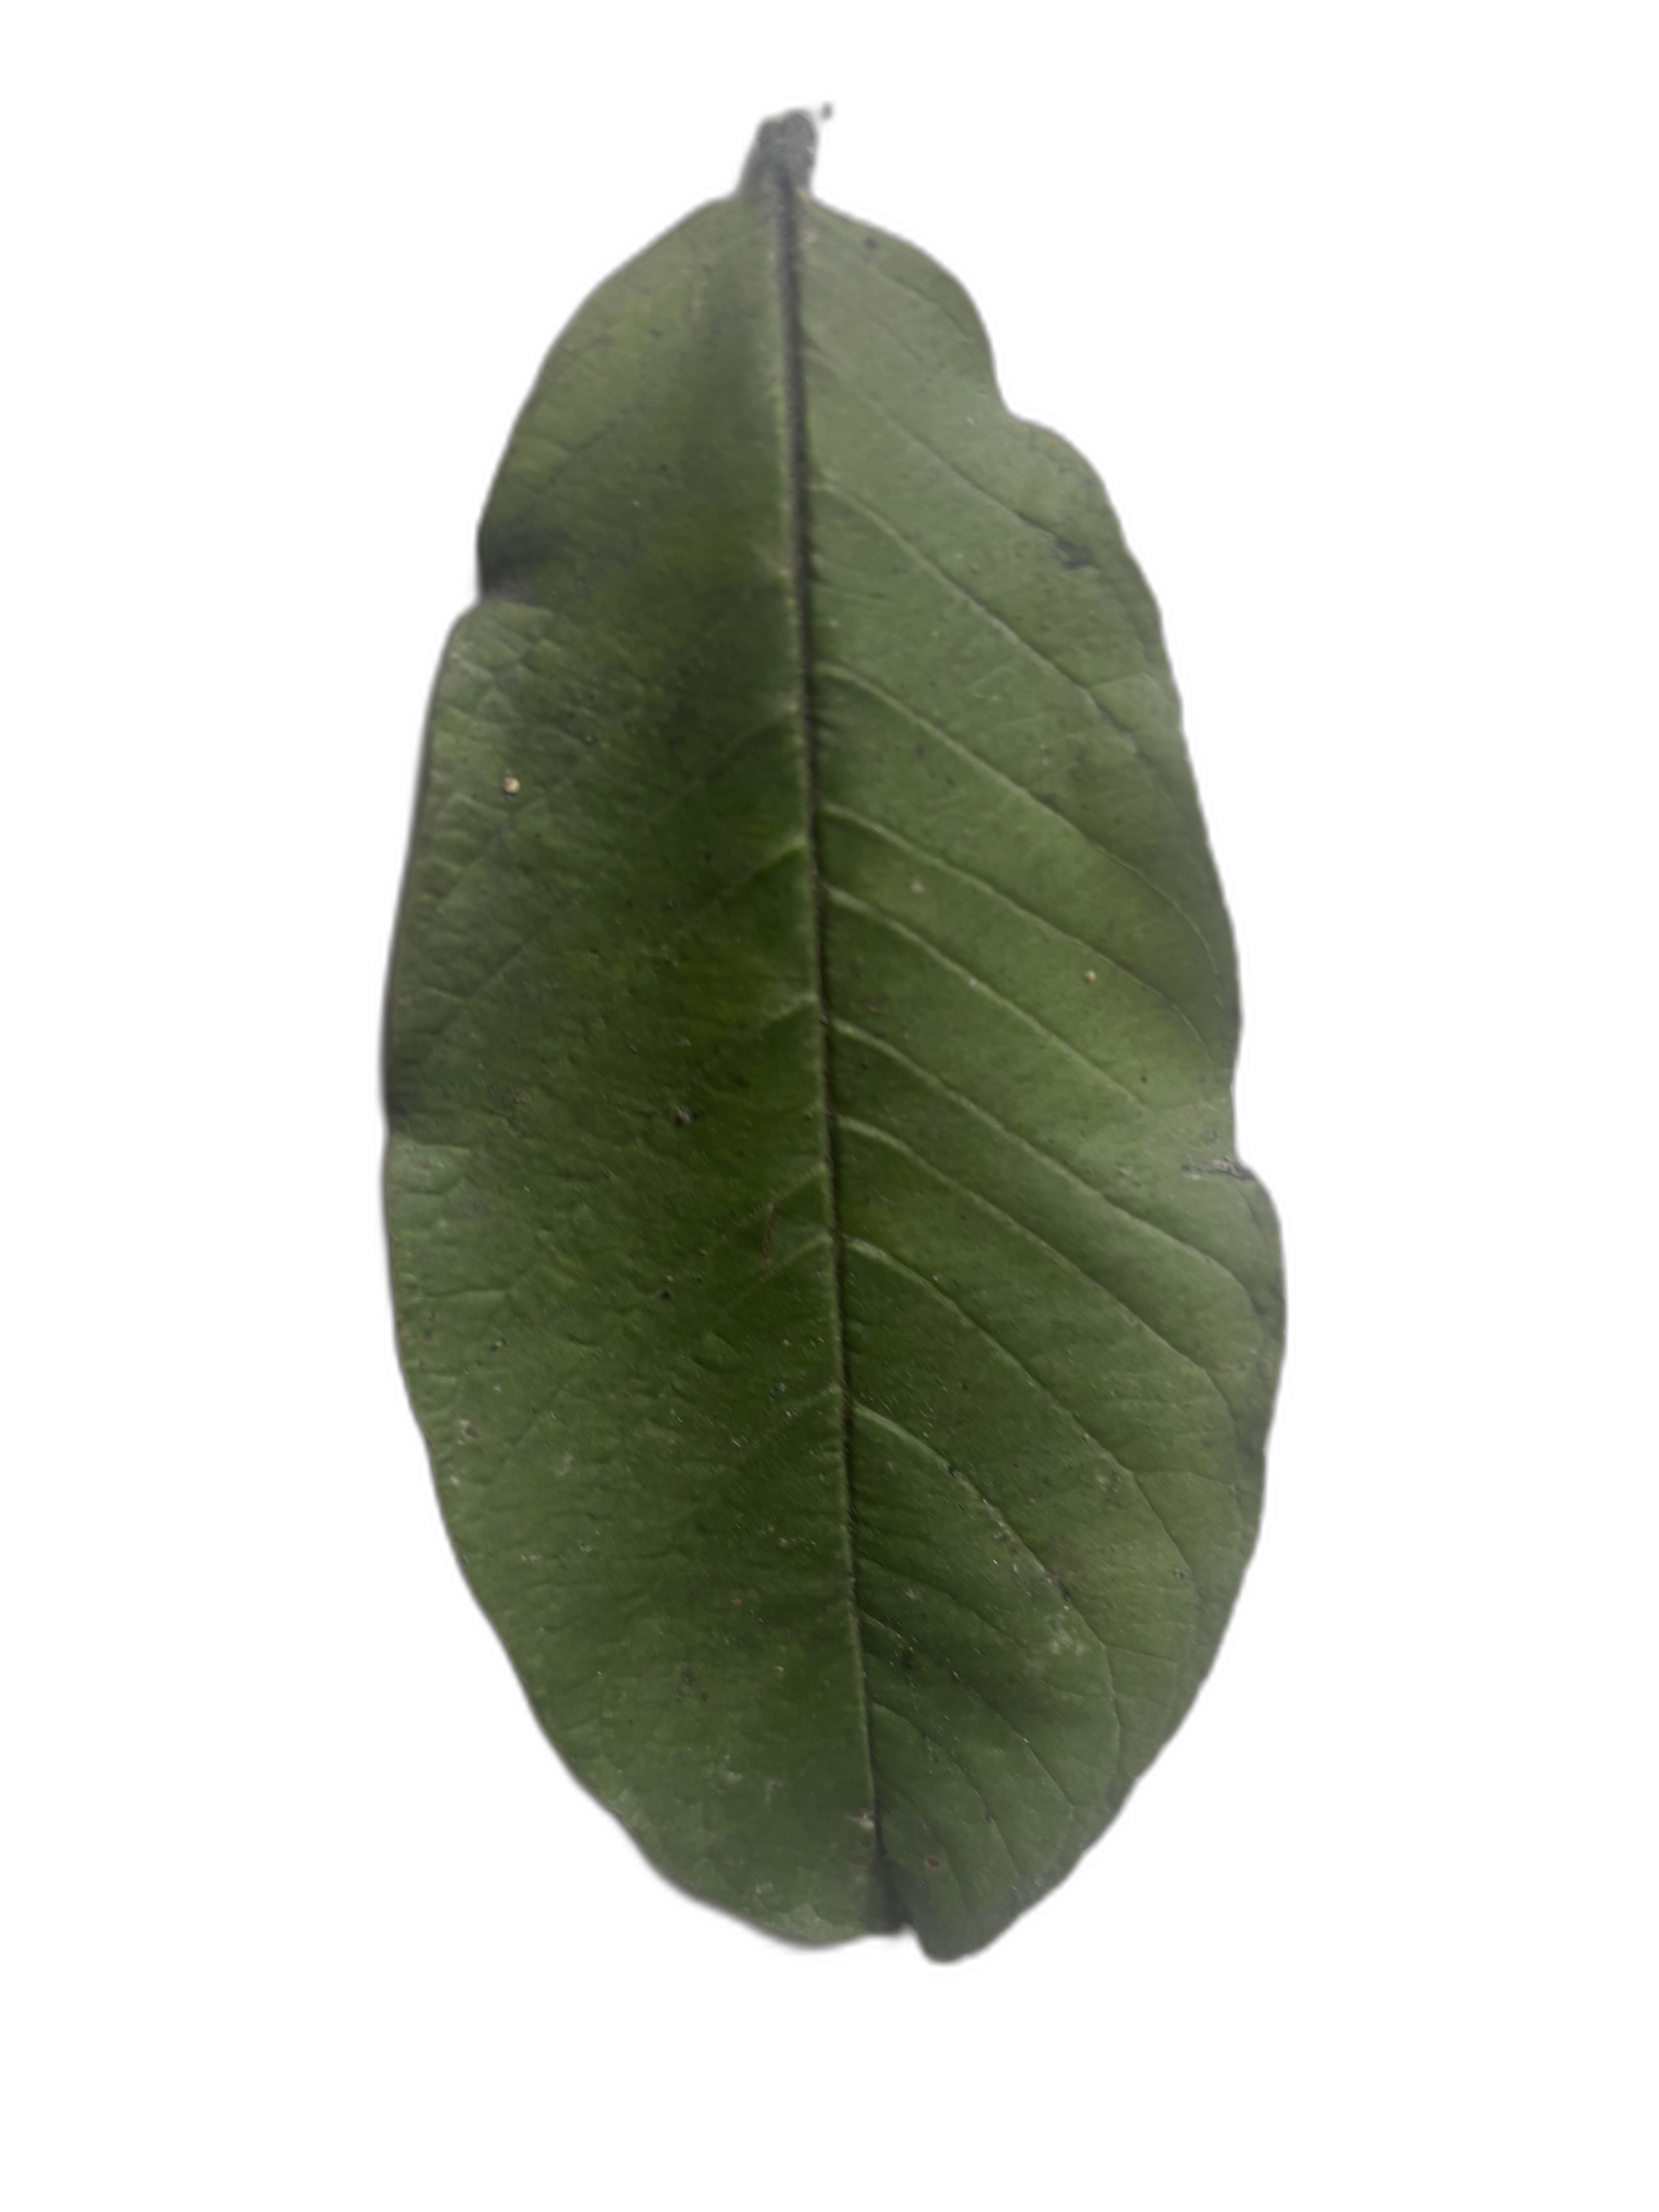
Plant part: leaf
Disease: Healthy